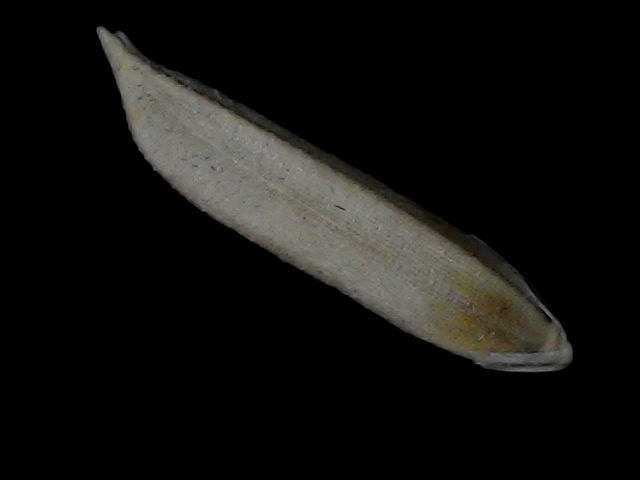
Rice variety: Bd57